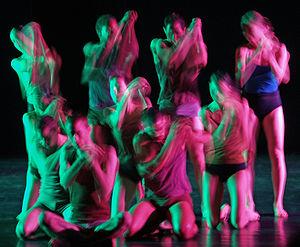
La Batsheva Dance Company est une compagnie de danse moderne et de danse contemporaine israélienne fondée en 1964 et basée à Tel Aviv.